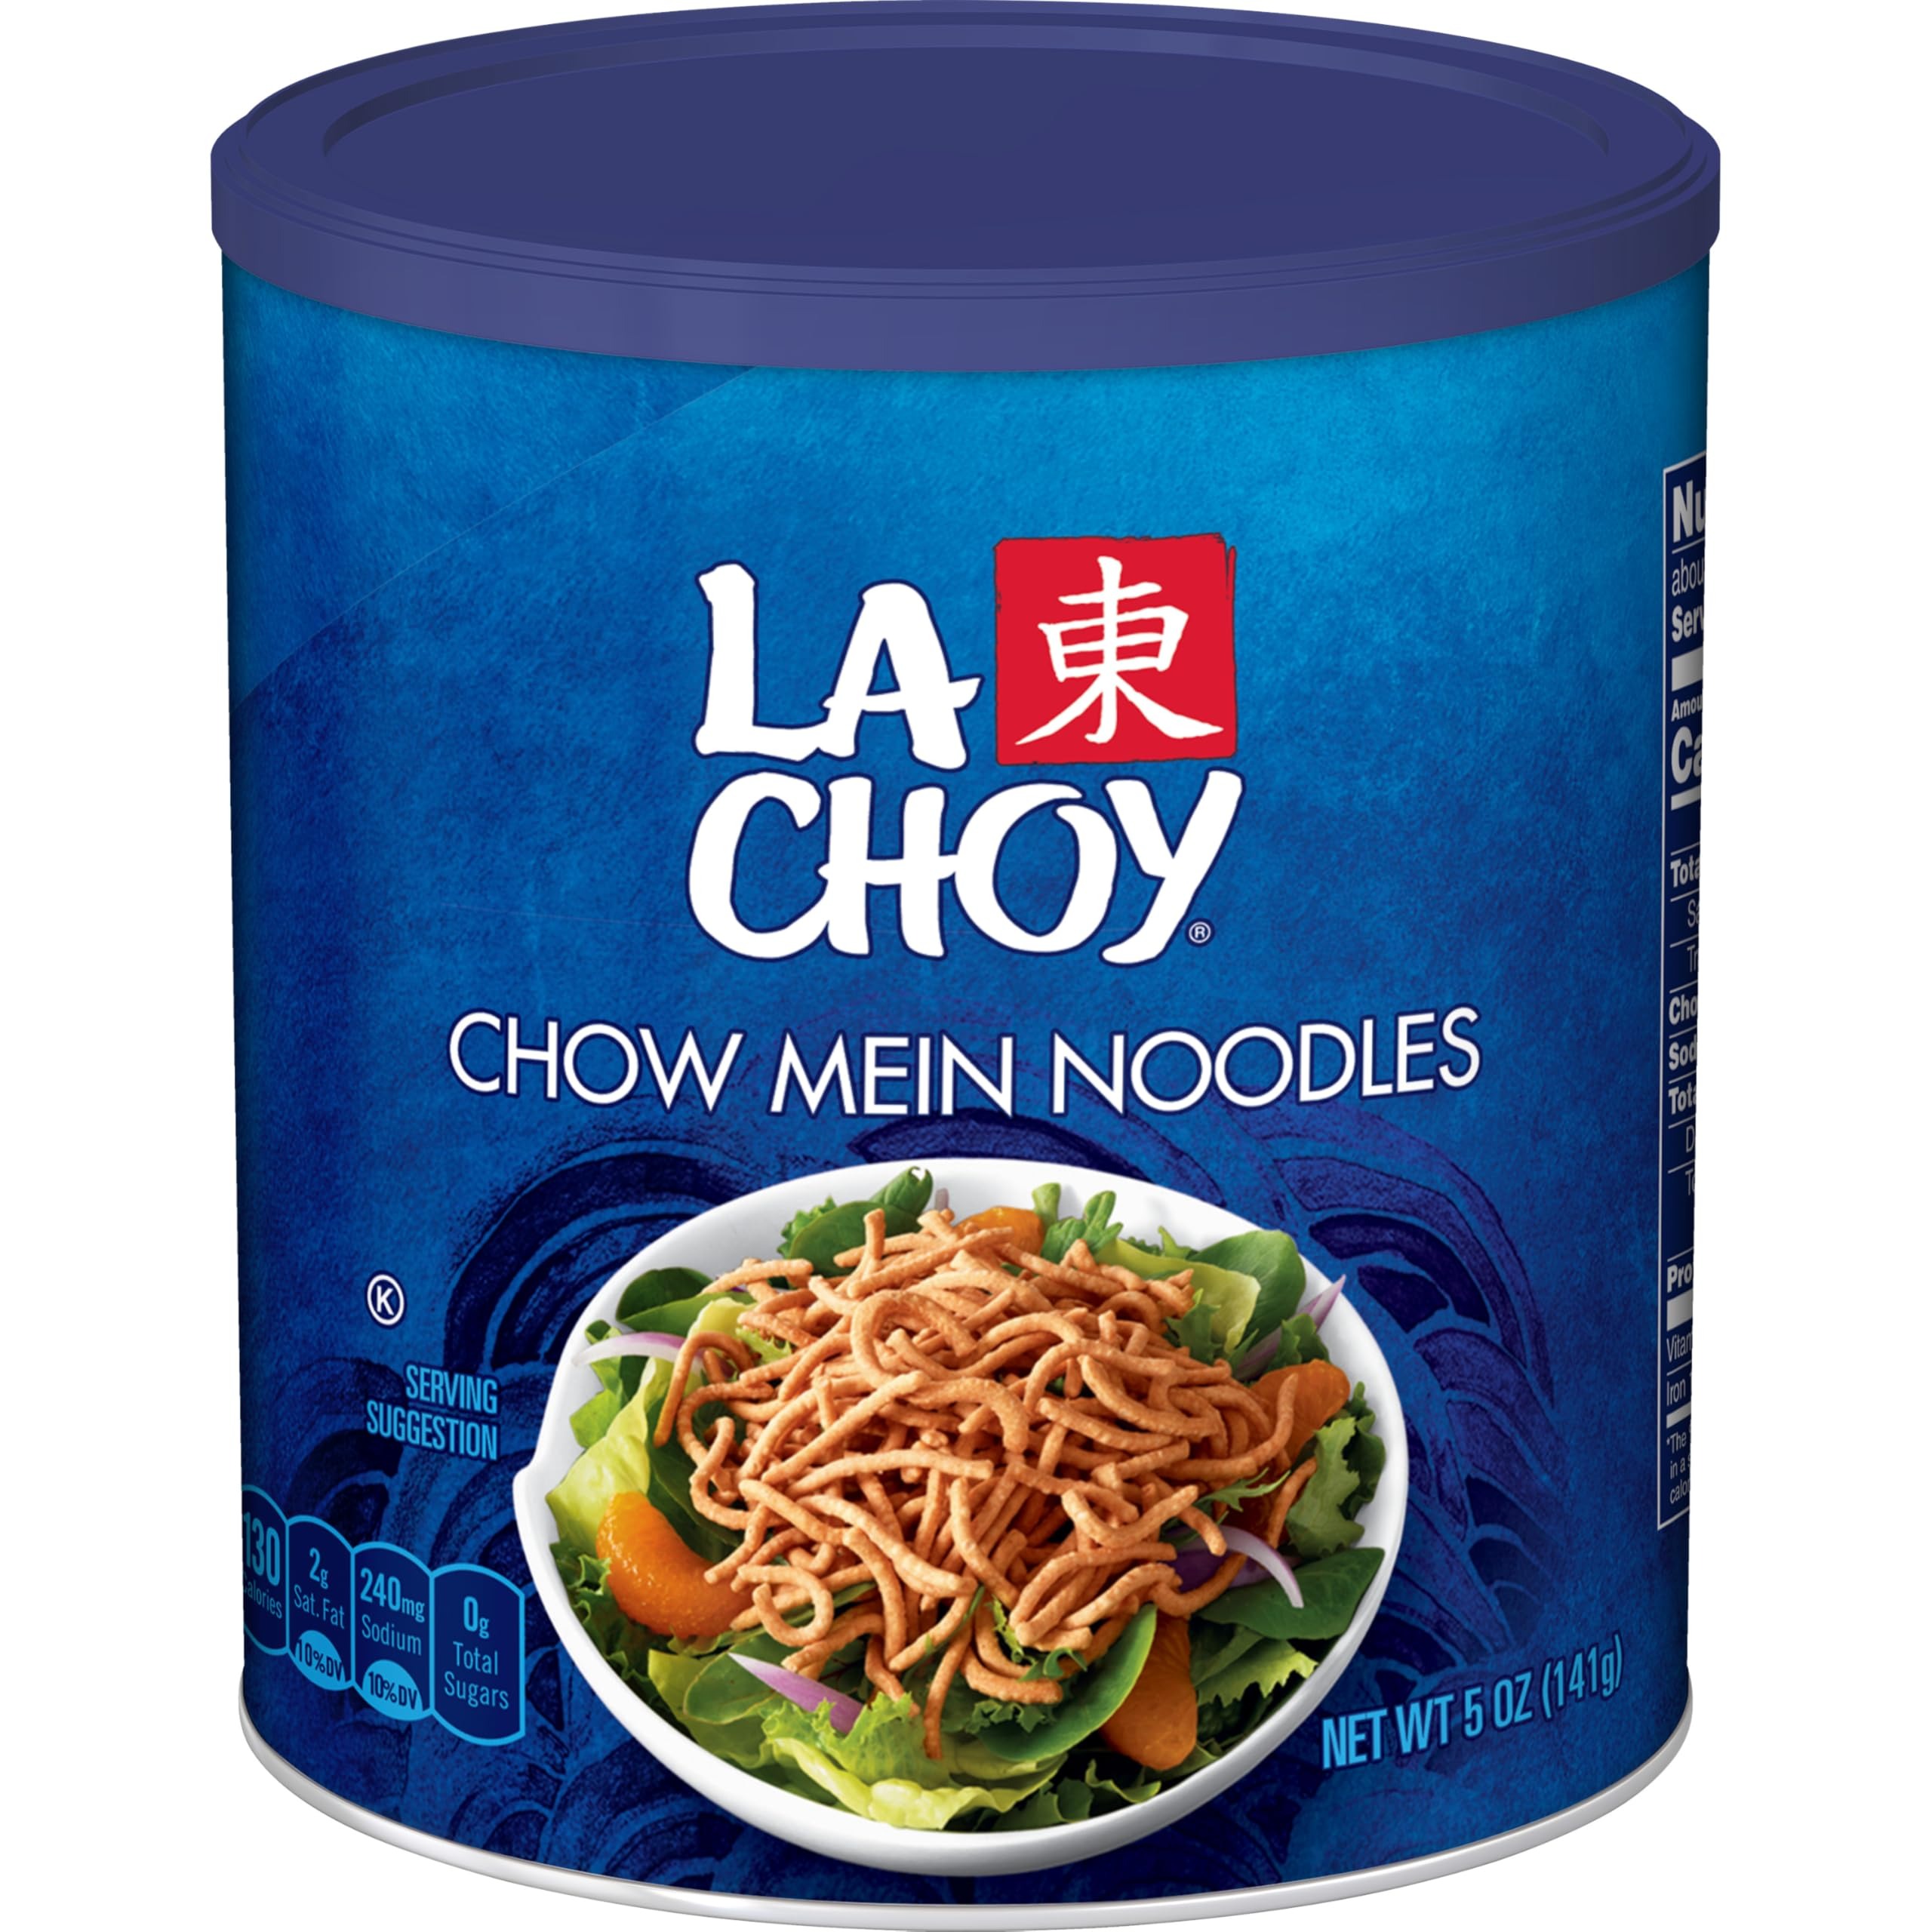
Item Name: La Choy Chow Mein Noodles, 5 oz
Bullet Point 1: Add a touch of Asian-inspired flavor to your favorite recipes with La Choy Chow Mein Noodles
Bullet Point 2: La Choy Chow Mein Noodles are quick-cooked, so they're always light and crunchy
Bullet Point 3: Combine La Choy Chow Mein Noodles with salads, meals, and desserts for a fresh and easy way to add texture and Asian-inspired flavor
Bullet Point 4: Open a can of La Choy Chow Mein Noodles and transform a simple salad or soup into something special
Bullet Point 5: A 5 Ounce can of La Choy Chow Mein Noodles contains 0 trans fats and 130 calories per serving.
Value: 5.0
Unit: Ounce

Price: 2.445